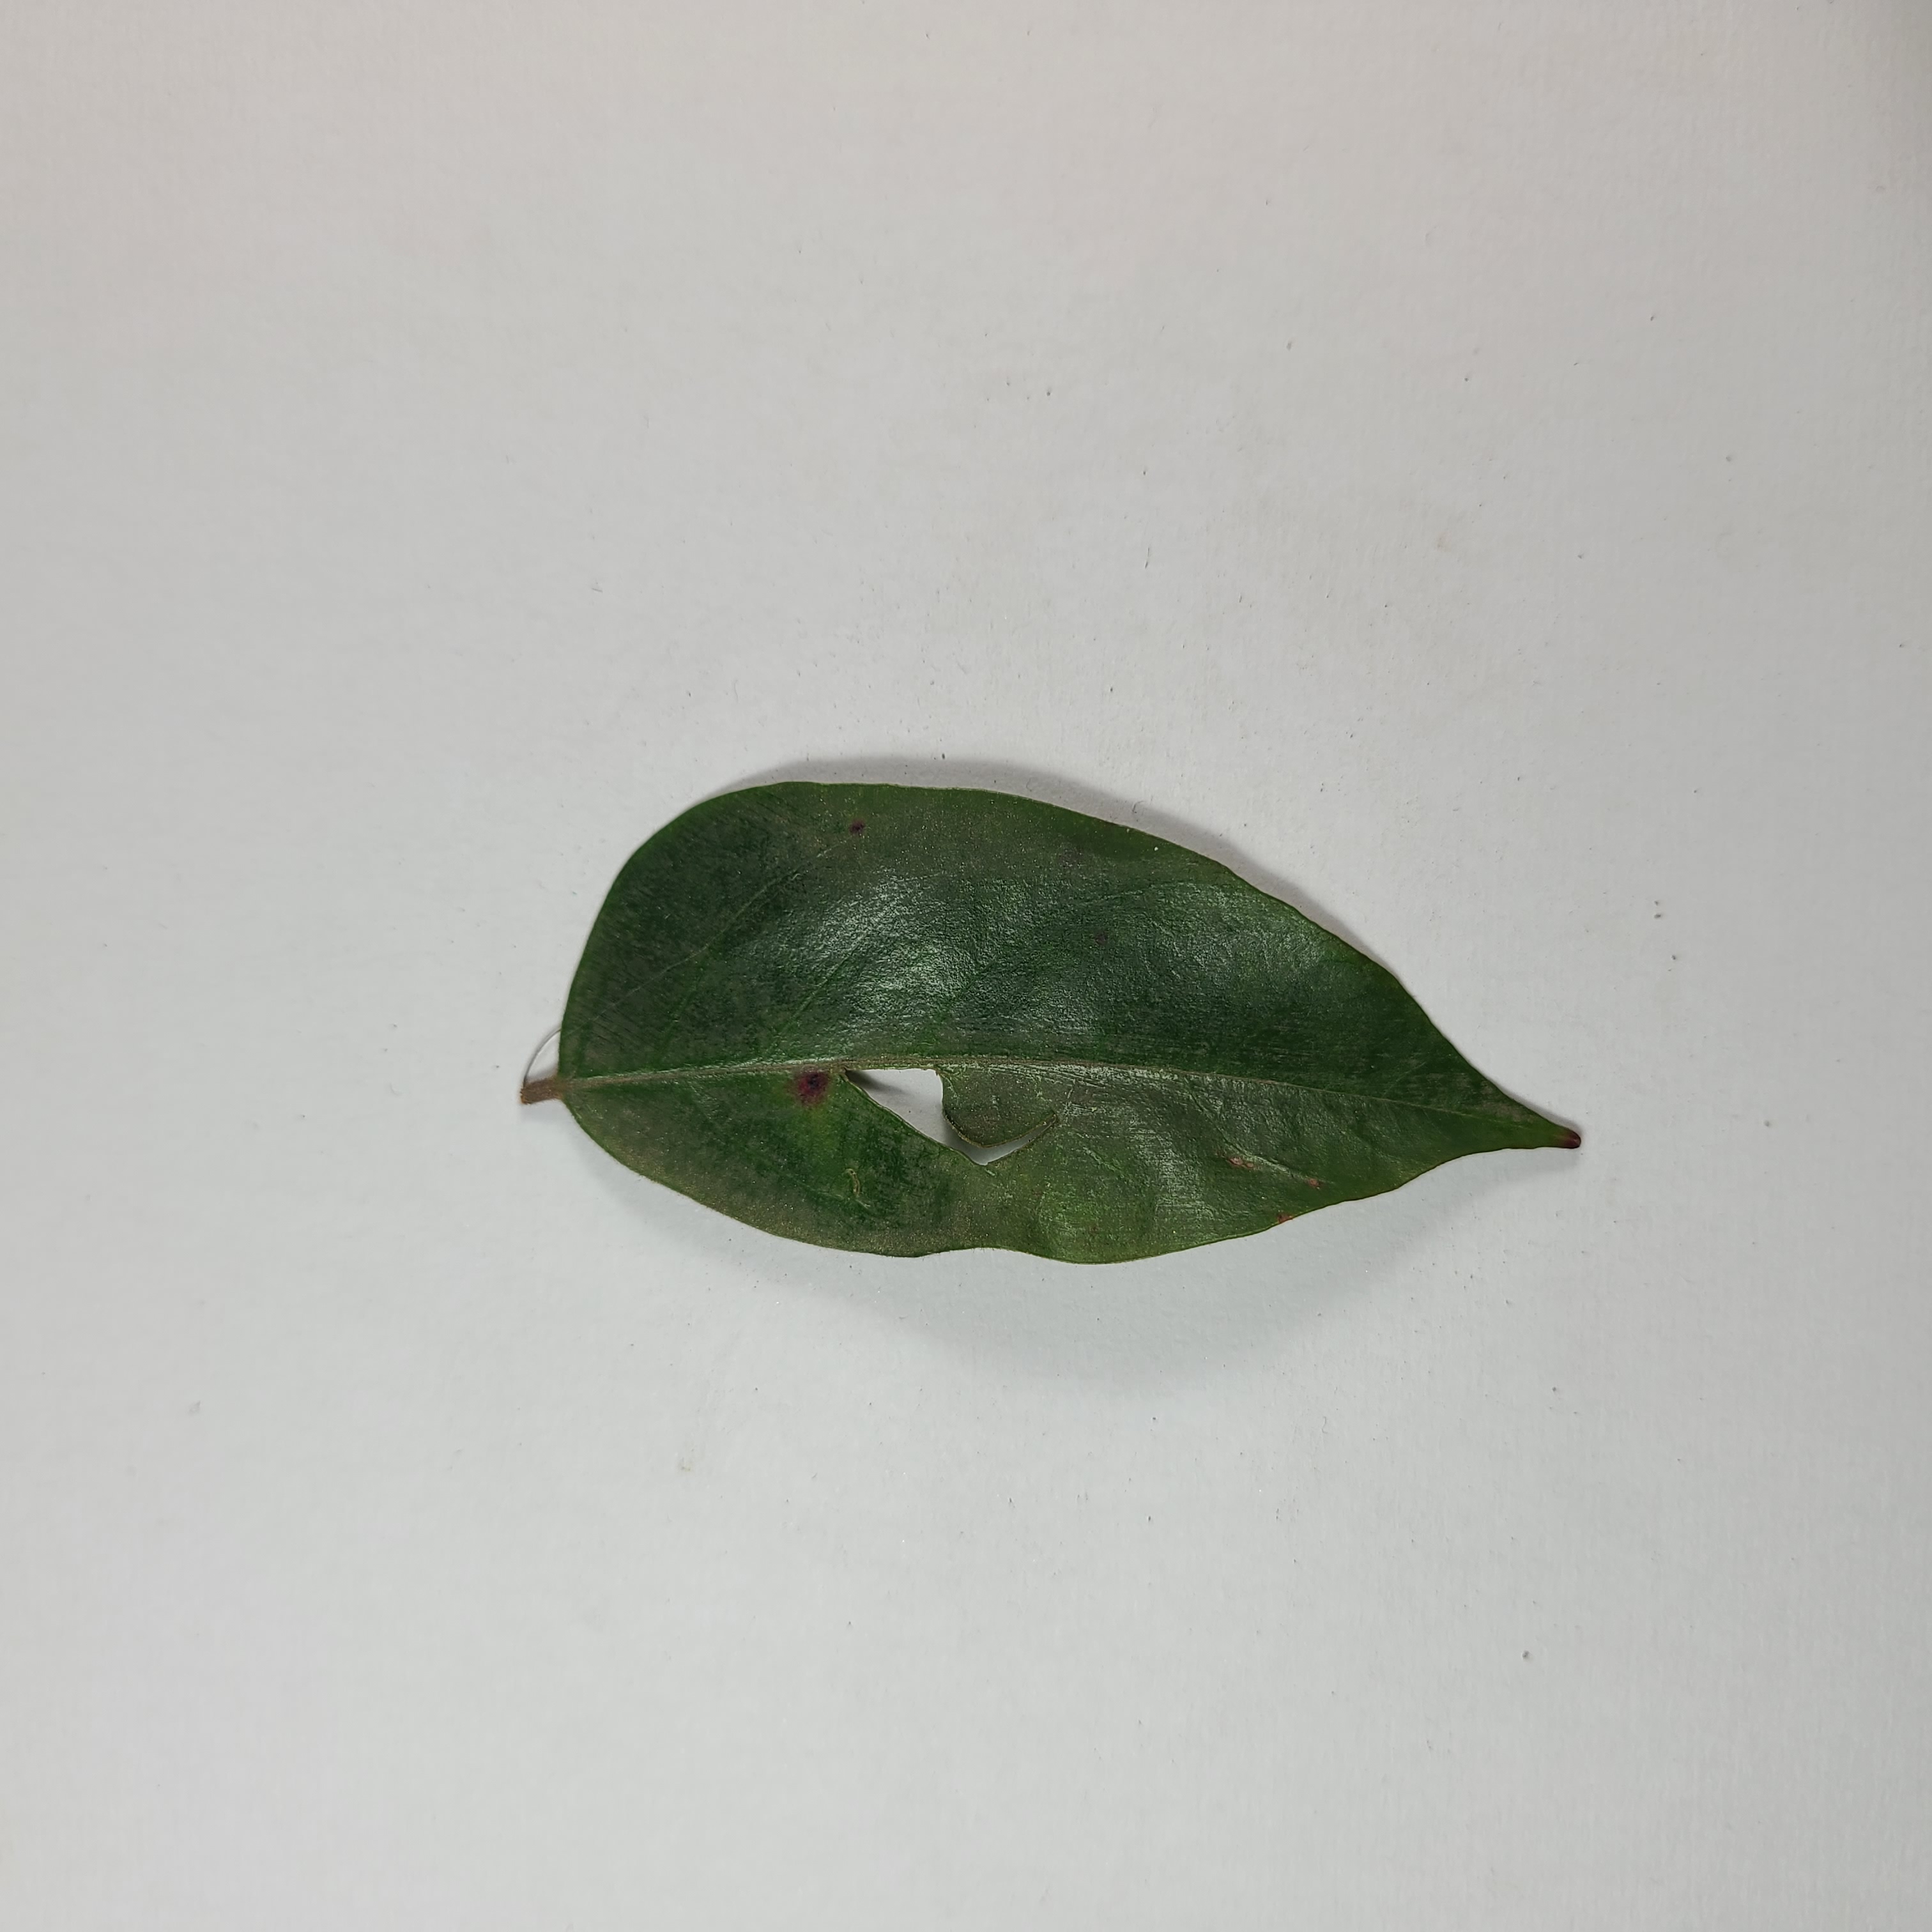
Label: Insect Hole leaves